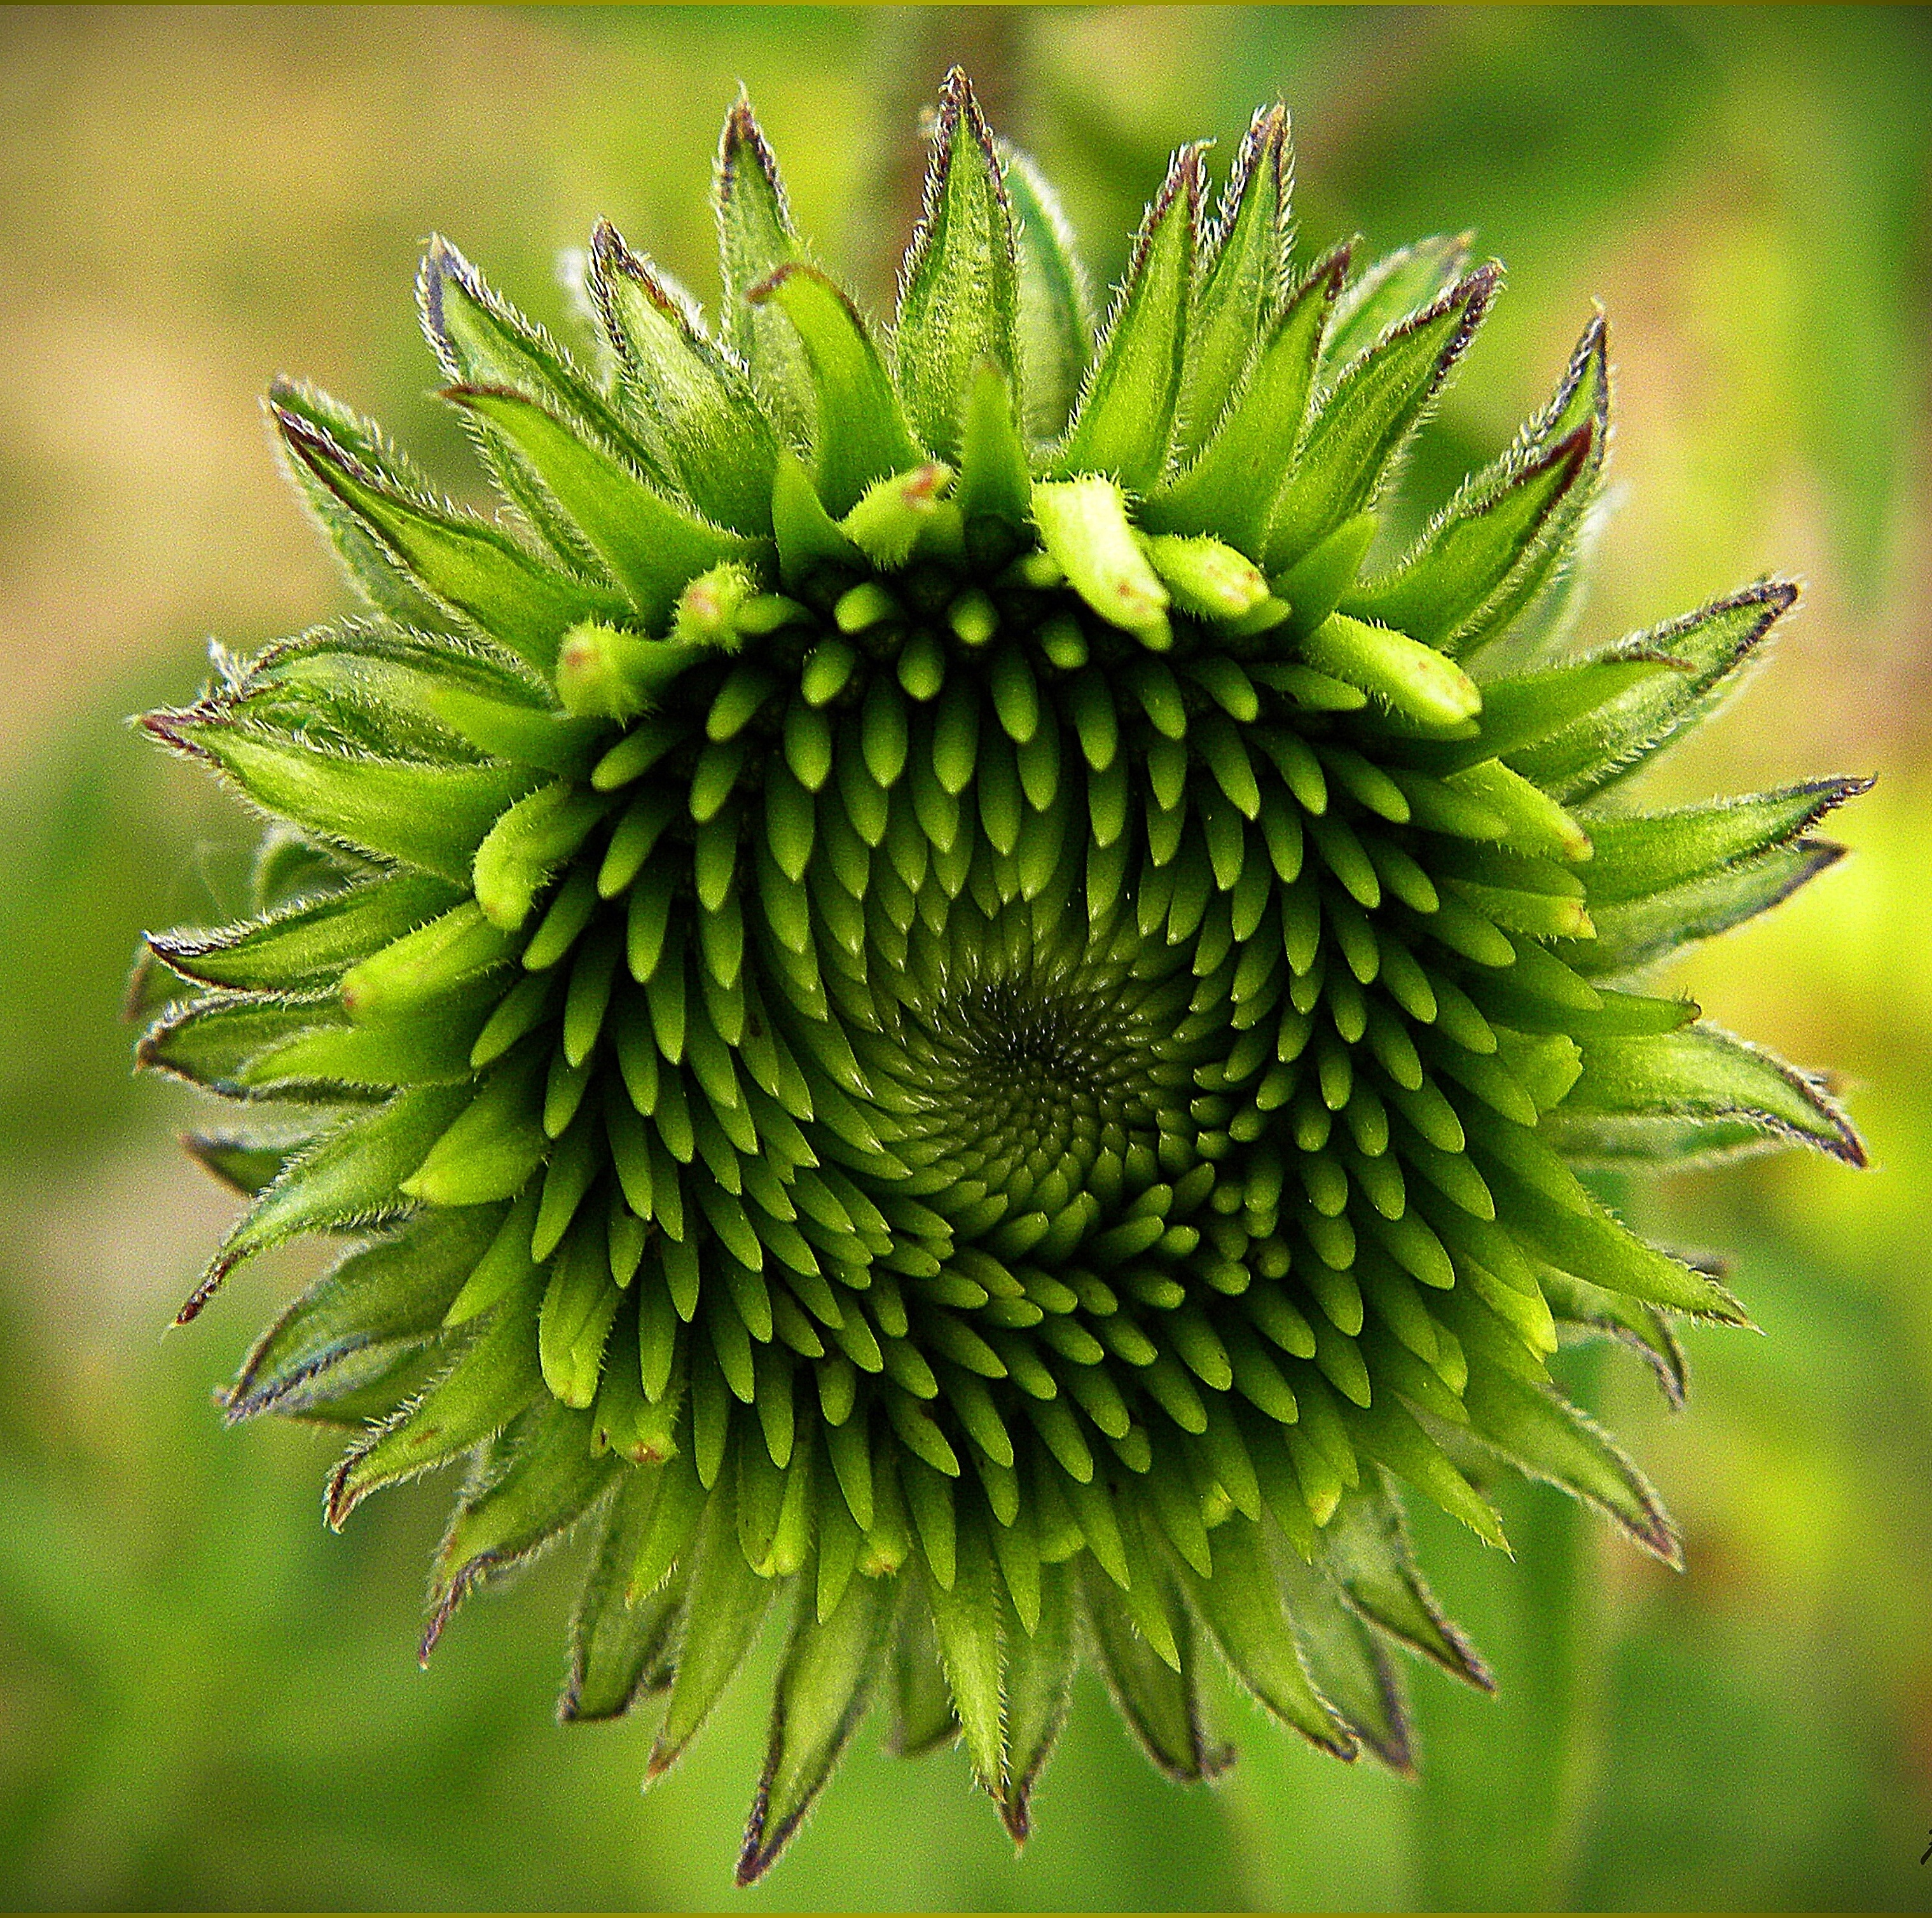
plant, photography, leaf, flower, food, green, produce, botany, closeup, flora, sunflower, close up, thistle, bud, echinacea, macro photography, flowering plant, daisy family, sunflower seed, plant stem, land plant